Nicolás Suárez Callaú

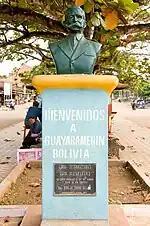
Statue of Nicolás Suárez Callaú in Guayaramerín, Bolivia

Around 1893, the explorer and rubber baron Carlos Fermín Fitzcarrald discovered the Fitzcarrald Isthmus. The isthmus was a series of portage crossings that connected the Urubamba river concentrated in Peru, and the Madre de Dios basin of Bolivia. On September 4, 1894, Carlos docked at a Suarez port: surprising Nicolas and his employees. They arrived on the steamboat the ‘Contamana’ with the Peruvian flag hoisted. The two later negotiated a business partnership and future plans.